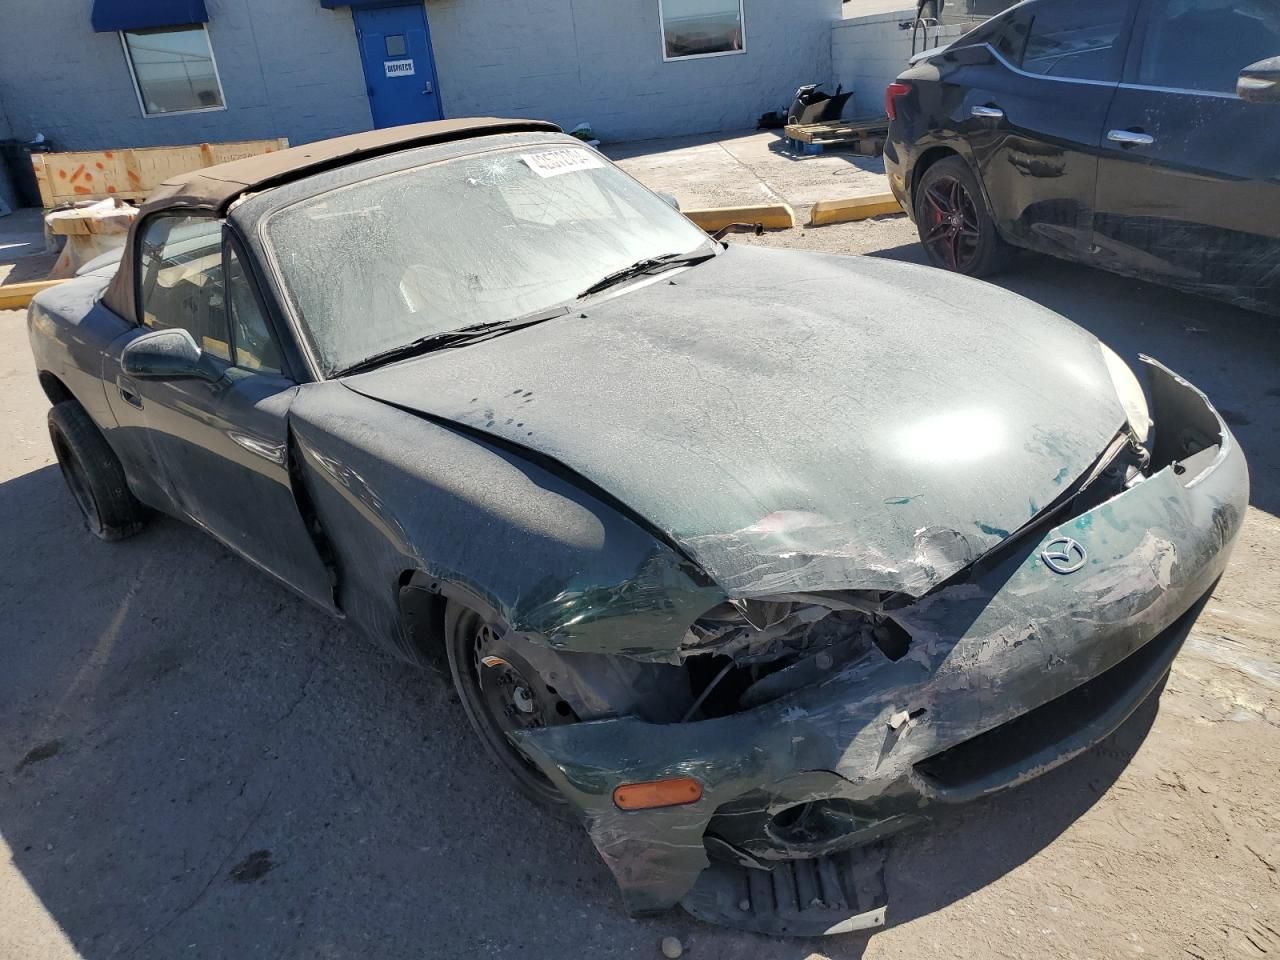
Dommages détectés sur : plaque d'immatriculation avant, pare-choc avant, feu avant droit, feu avant gauche, capot, aile avant droite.
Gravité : majeur